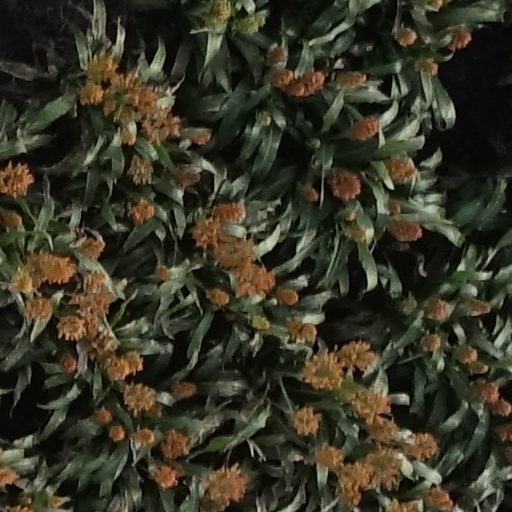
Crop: sorghum